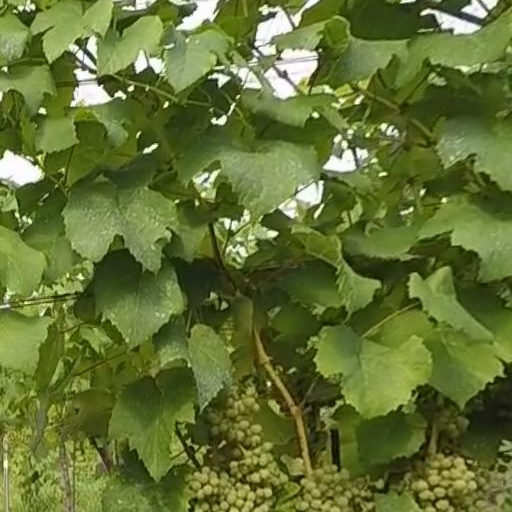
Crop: grape